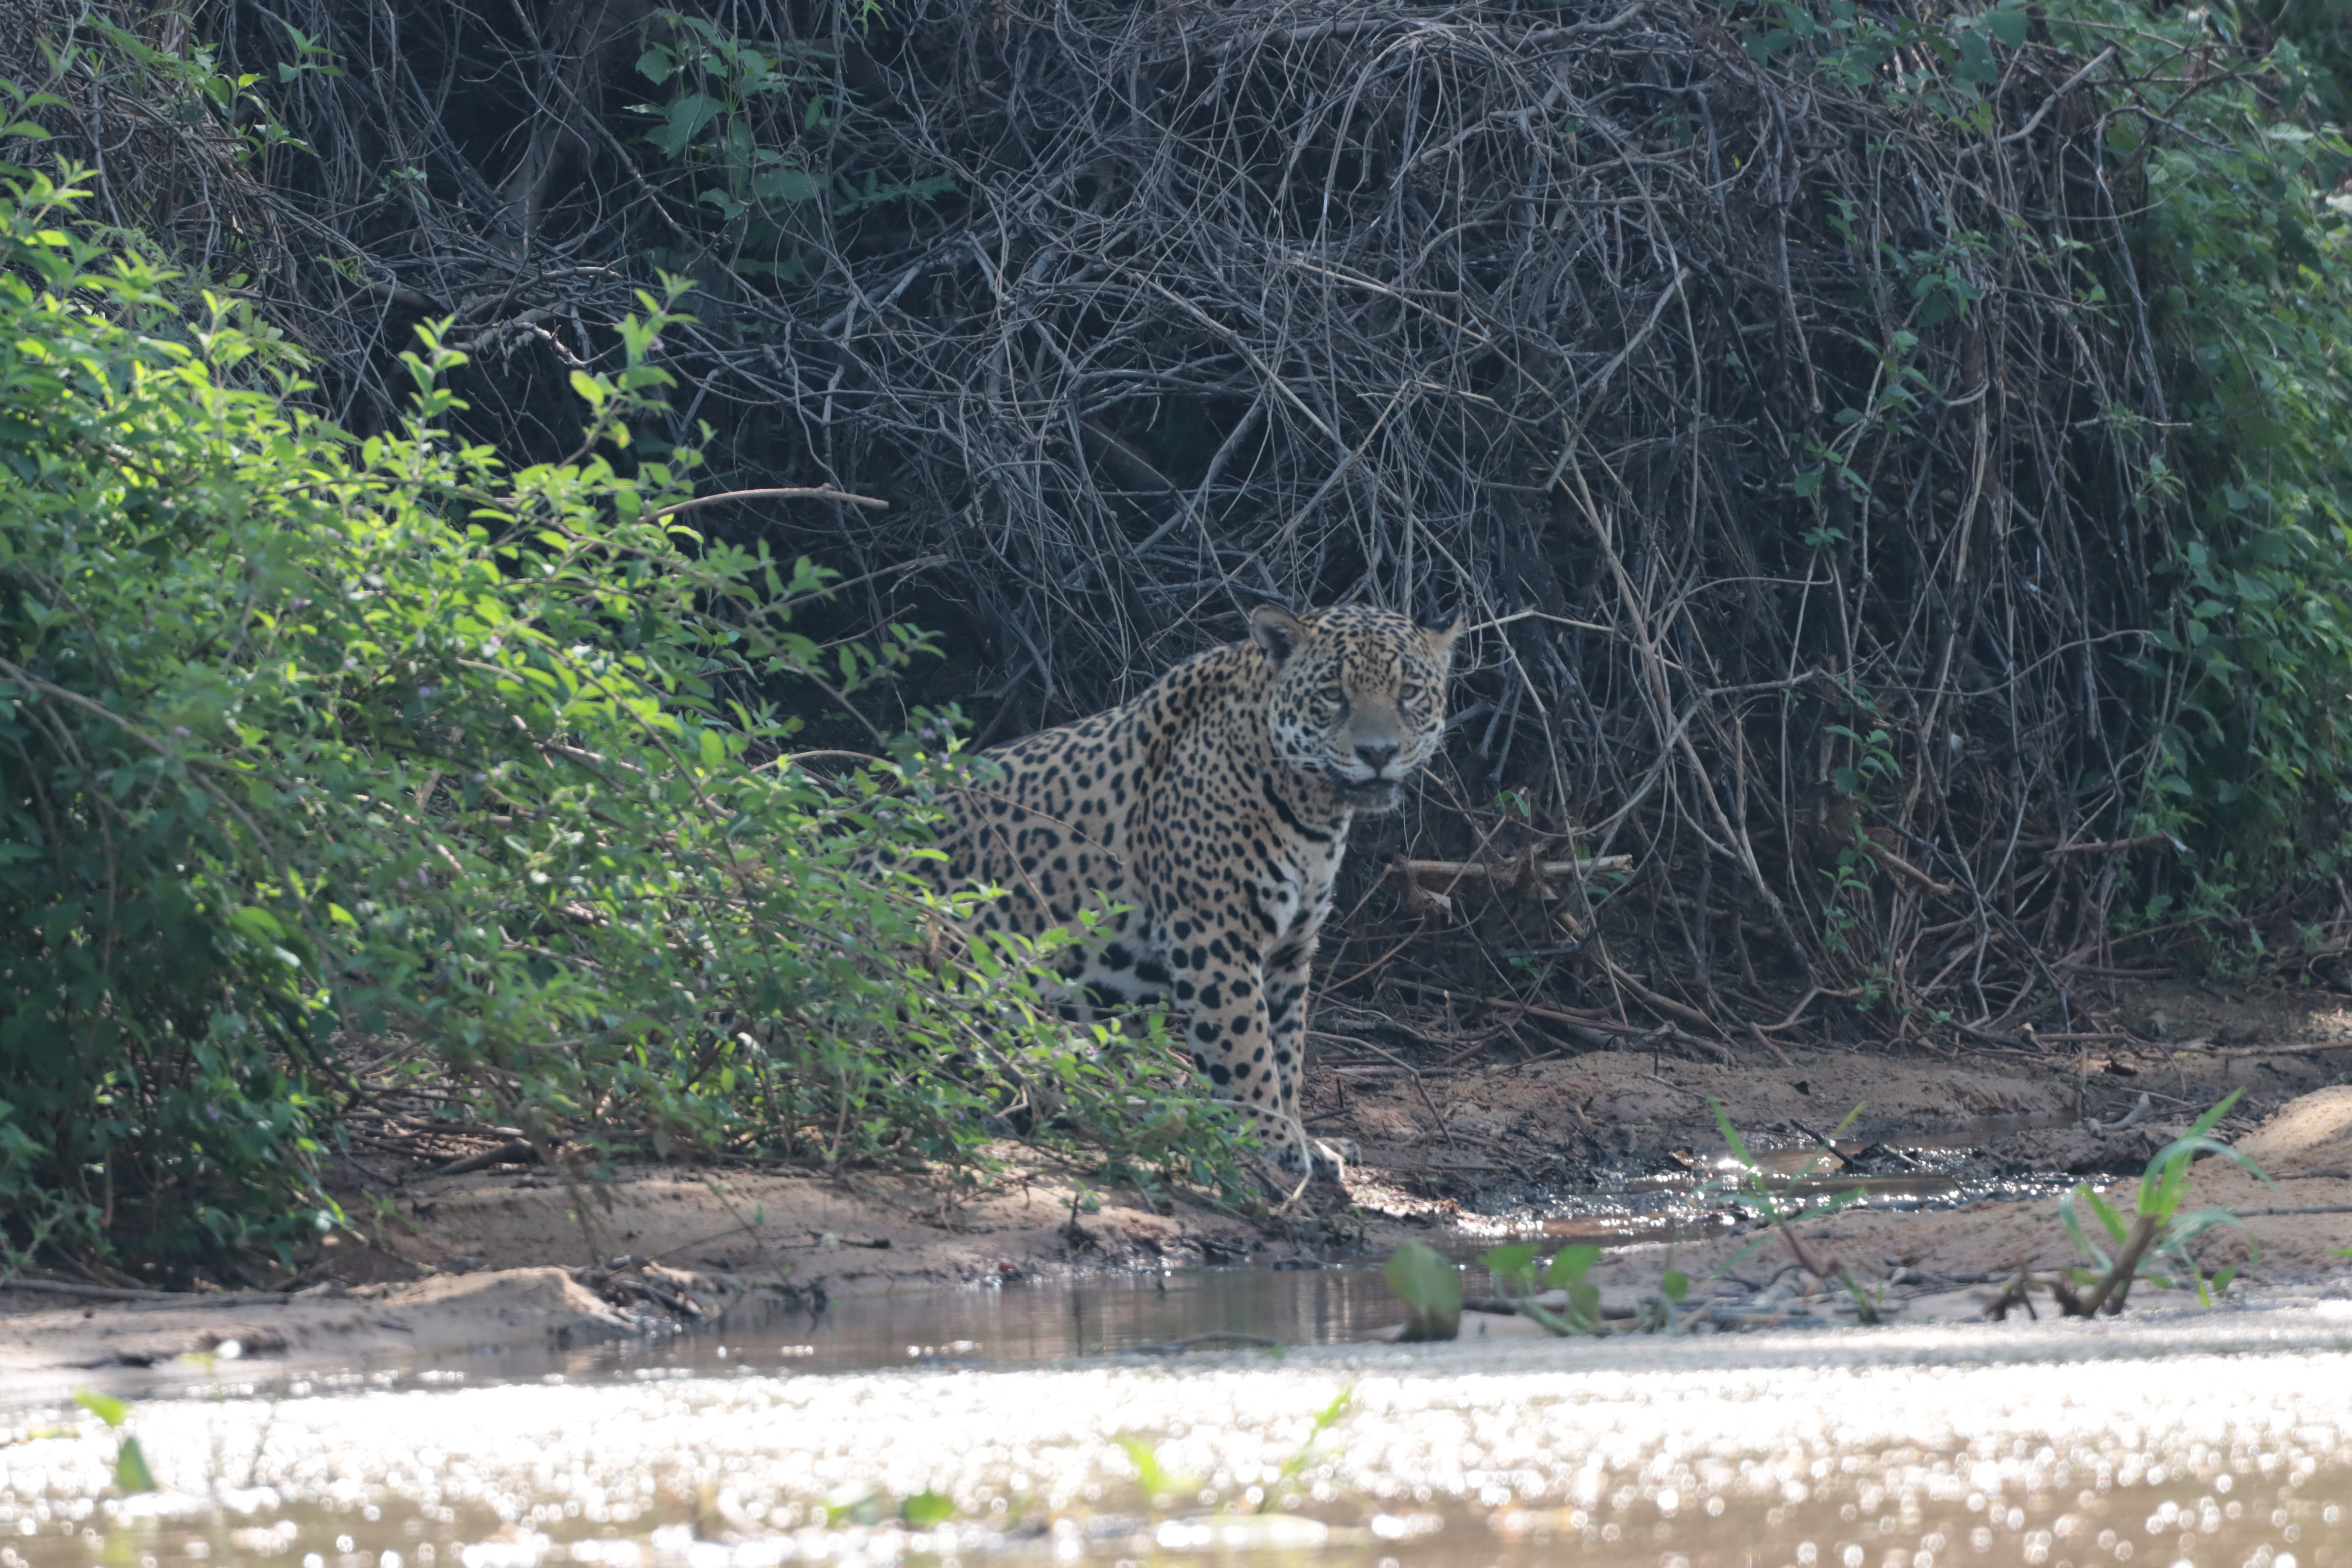
Jaguar: Saseka